National Museum of Ghana

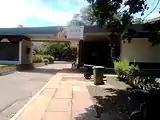
Main entrance of the National Museum

The structure was built by the Gold Coast Public